Sakarya River

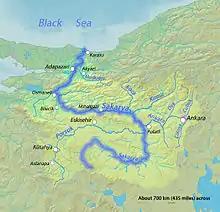
Map of the Sakarya River

In "Geographica", Strabo wrote during classical antiquity that the river had its sources on Mount Adoreus, near the town of Sangia in Phrygia, not far from the border with Galatia, and flowed in a very tortuous course: first in an eastern direction, then toward the north, then in a northwesterly direction and finally to the north through Bithynia into the Euxine (Black Sea).